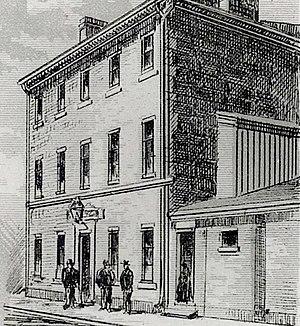
Station de police de Québec
Le Service de police de la ville de Québec est le service de police de l'agglomération de Québec. Fondé en 1843, il regroupe aujourd'hui près de 700 policiers répartis sur un territoire d'environ 550 km².